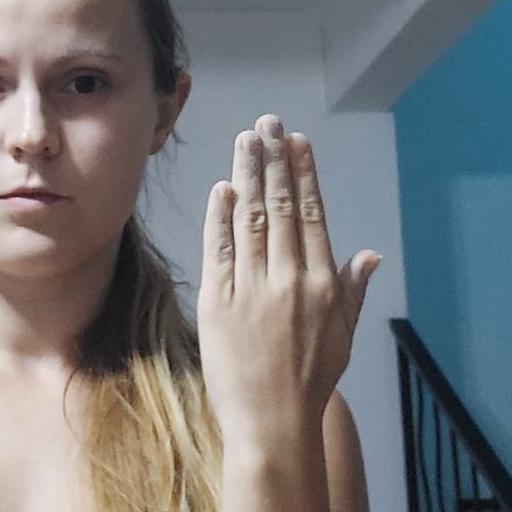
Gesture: stop_inverted